Self-determination

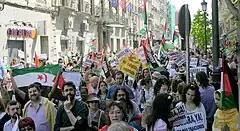
A demonstration in Madrid for the independence of Western Sahara, 2007

Cyprus was settled by Mycenaean Greeks in two waves in the 2nd millennium BC. As a strategic location in the Middle East, it was subsequently occupied by several major powers, including the empires of the Assyrians, Egyptians and Persians, from whom the island was seized in 333 BC by Alexander the Great. Subsequent rule by Ptolemaic Egypt, the Classical and Eastern Roman Empire, Arab caliphates for a short period and the French Lusignan dynasty. Following the death in 1473 of James II, the last Lusignan king, the Republic of Venice assumed control of the island, while the late king's Venetian widow, Queen Catherine Cornaro, reigned as figurehead. Venice formally annexed the Kingdom of Cyprus in 1489, following the abdication of Catherine. The Venetians fortified Nicosia by building the Walls of Nicosia, and used it as an important commercial hub.